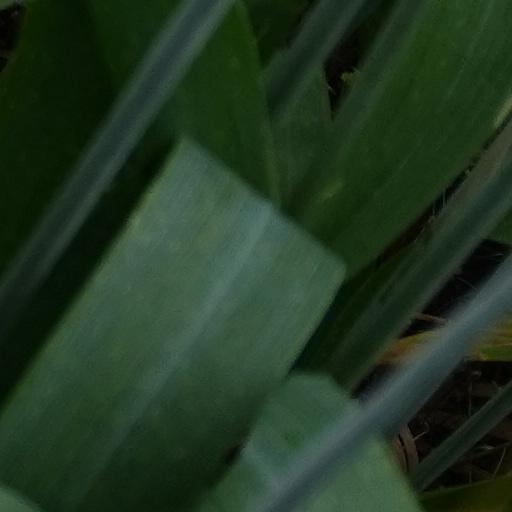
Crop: wheat